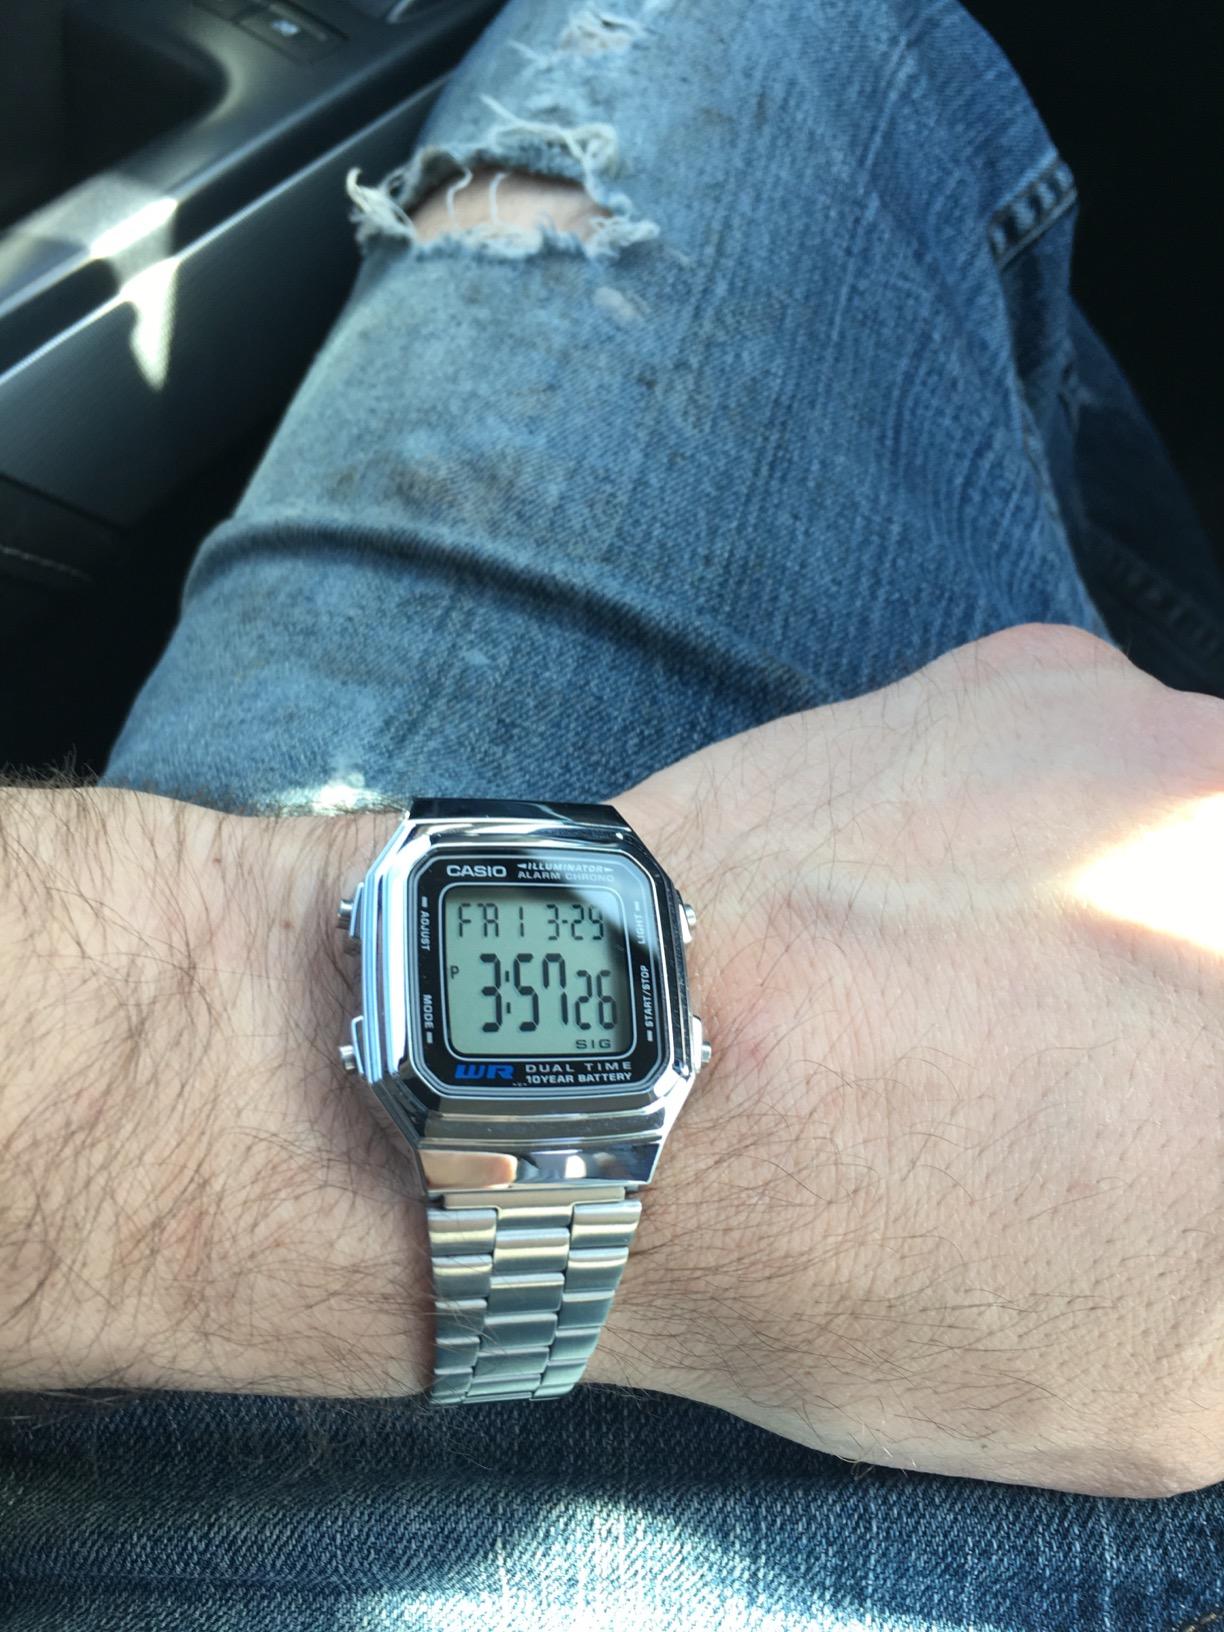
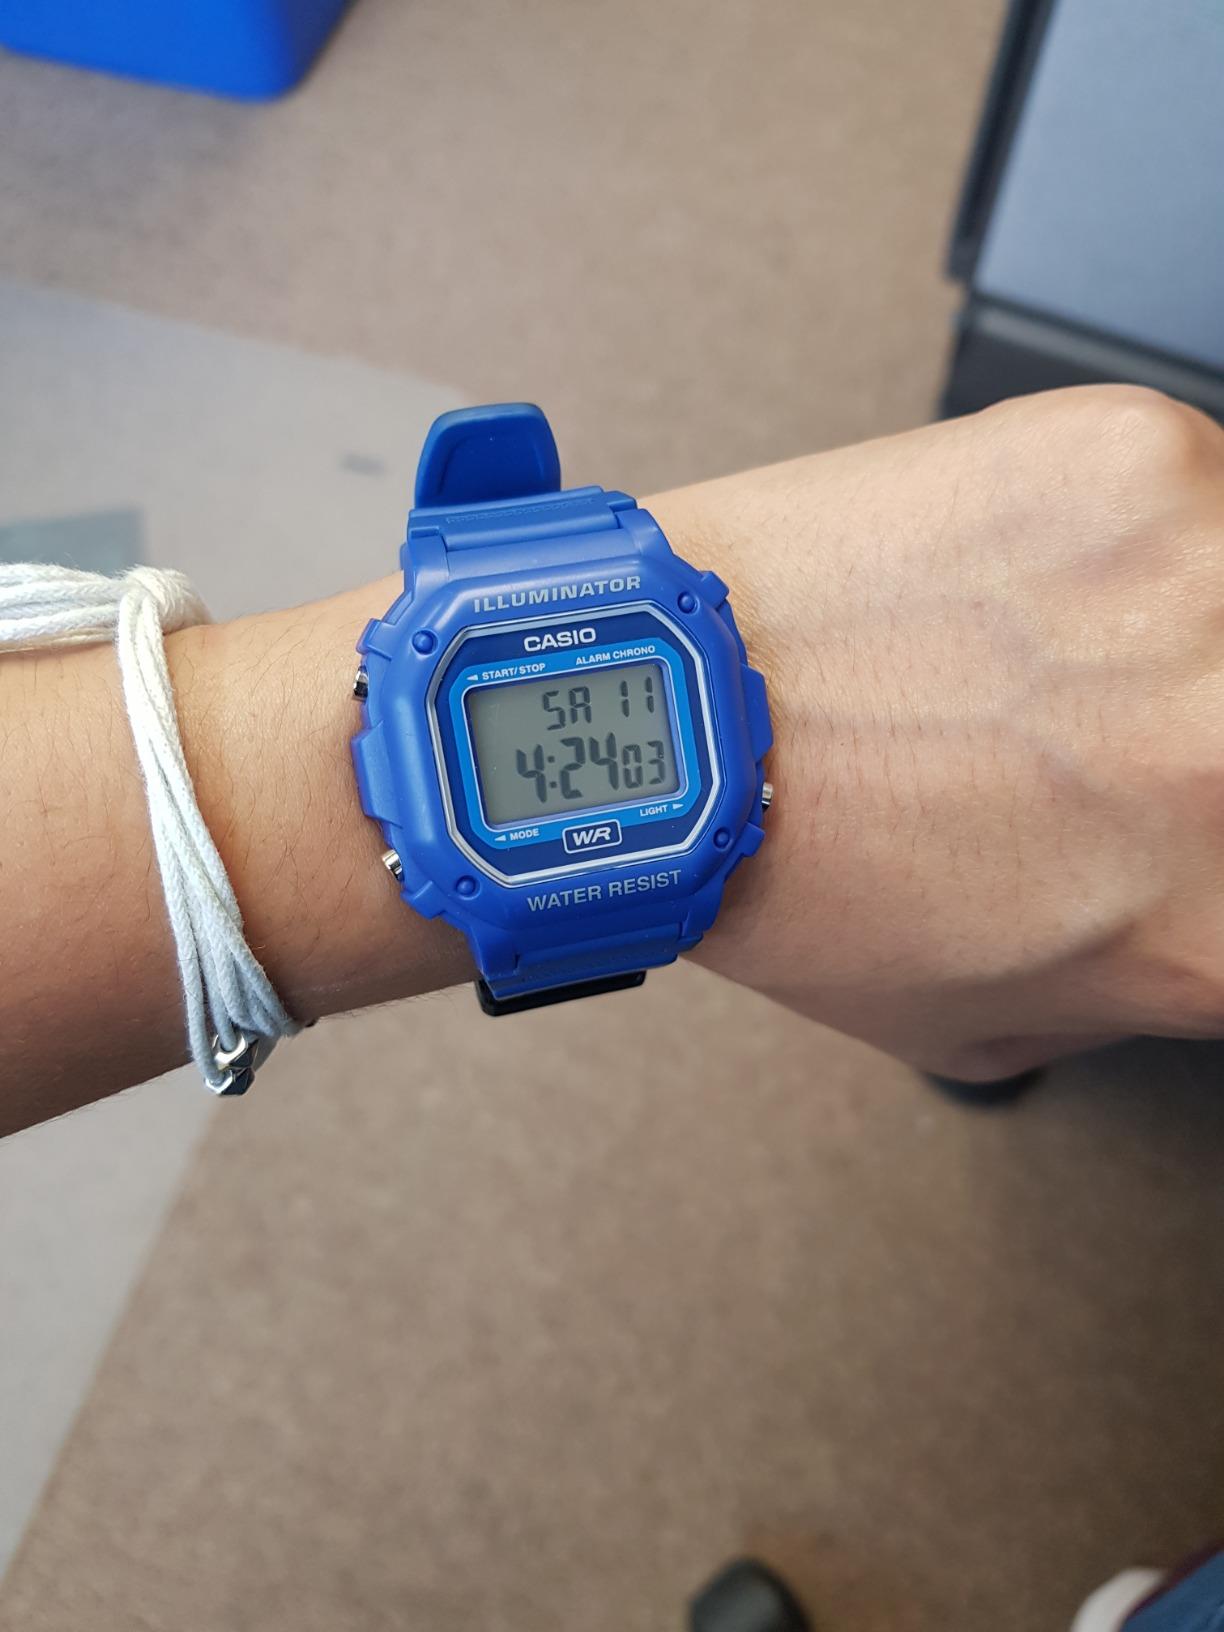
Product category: accessories_watch
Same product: no